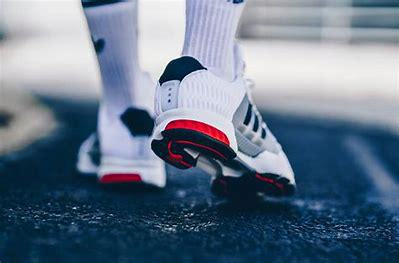
Brand: adidas
Model: Climacool